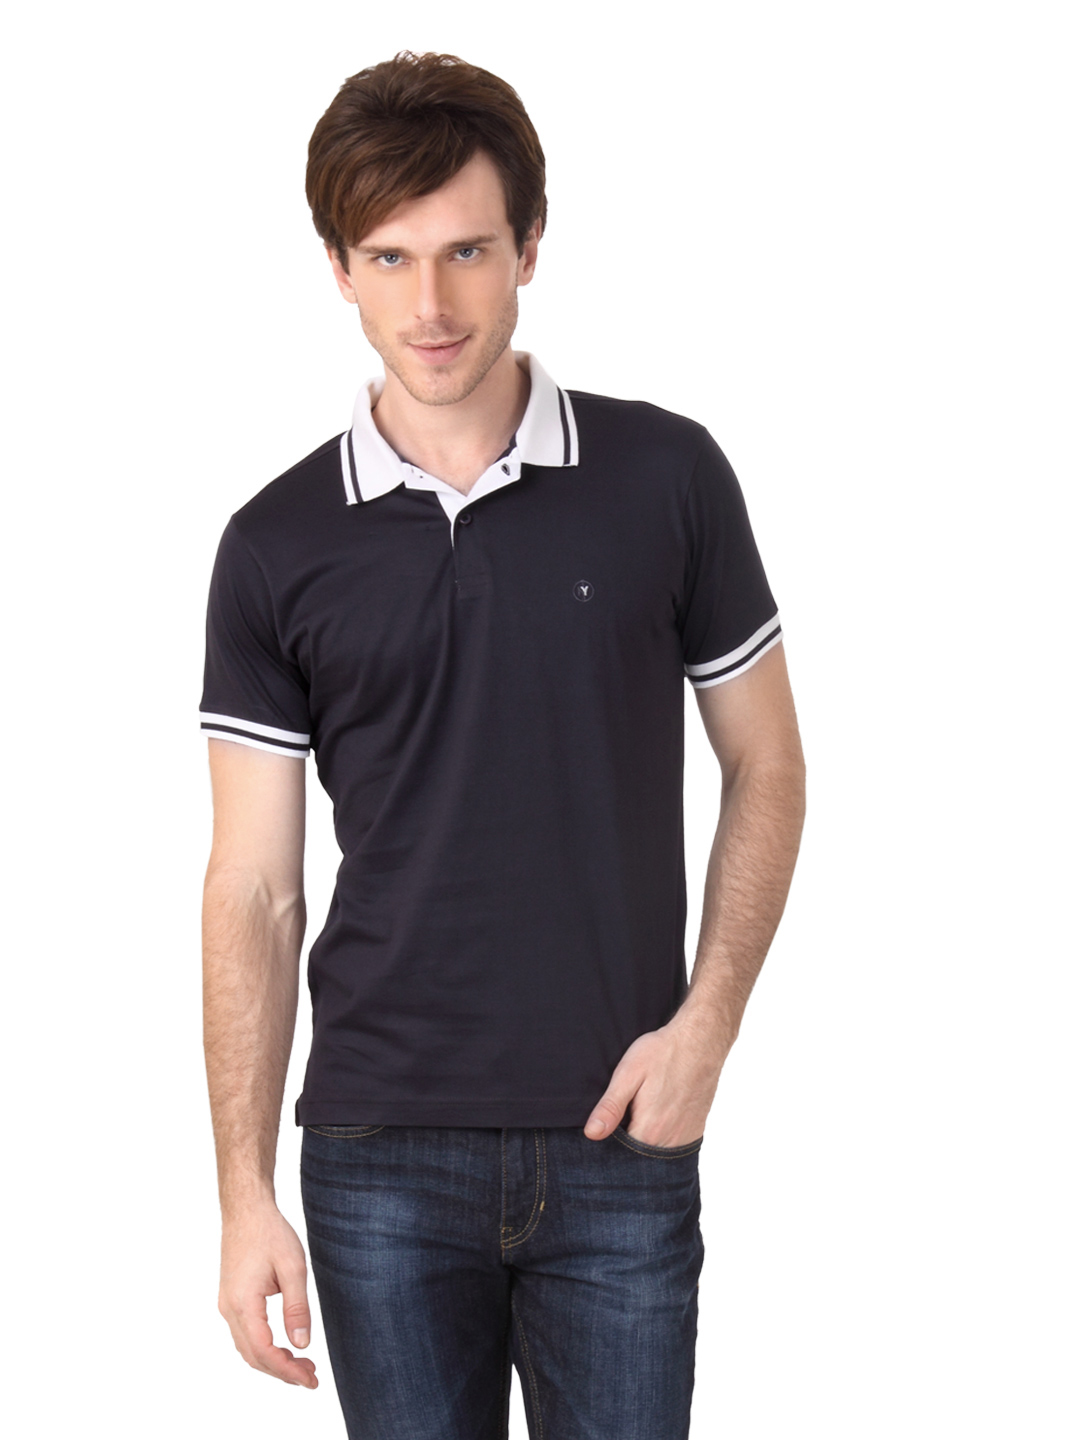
Arrow New York Men Navy Blue Polo T-shirt
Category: Apparel / Topwear / Tshirts
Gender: Men
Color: Navy Blue
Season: Fall 2012
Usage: Casual